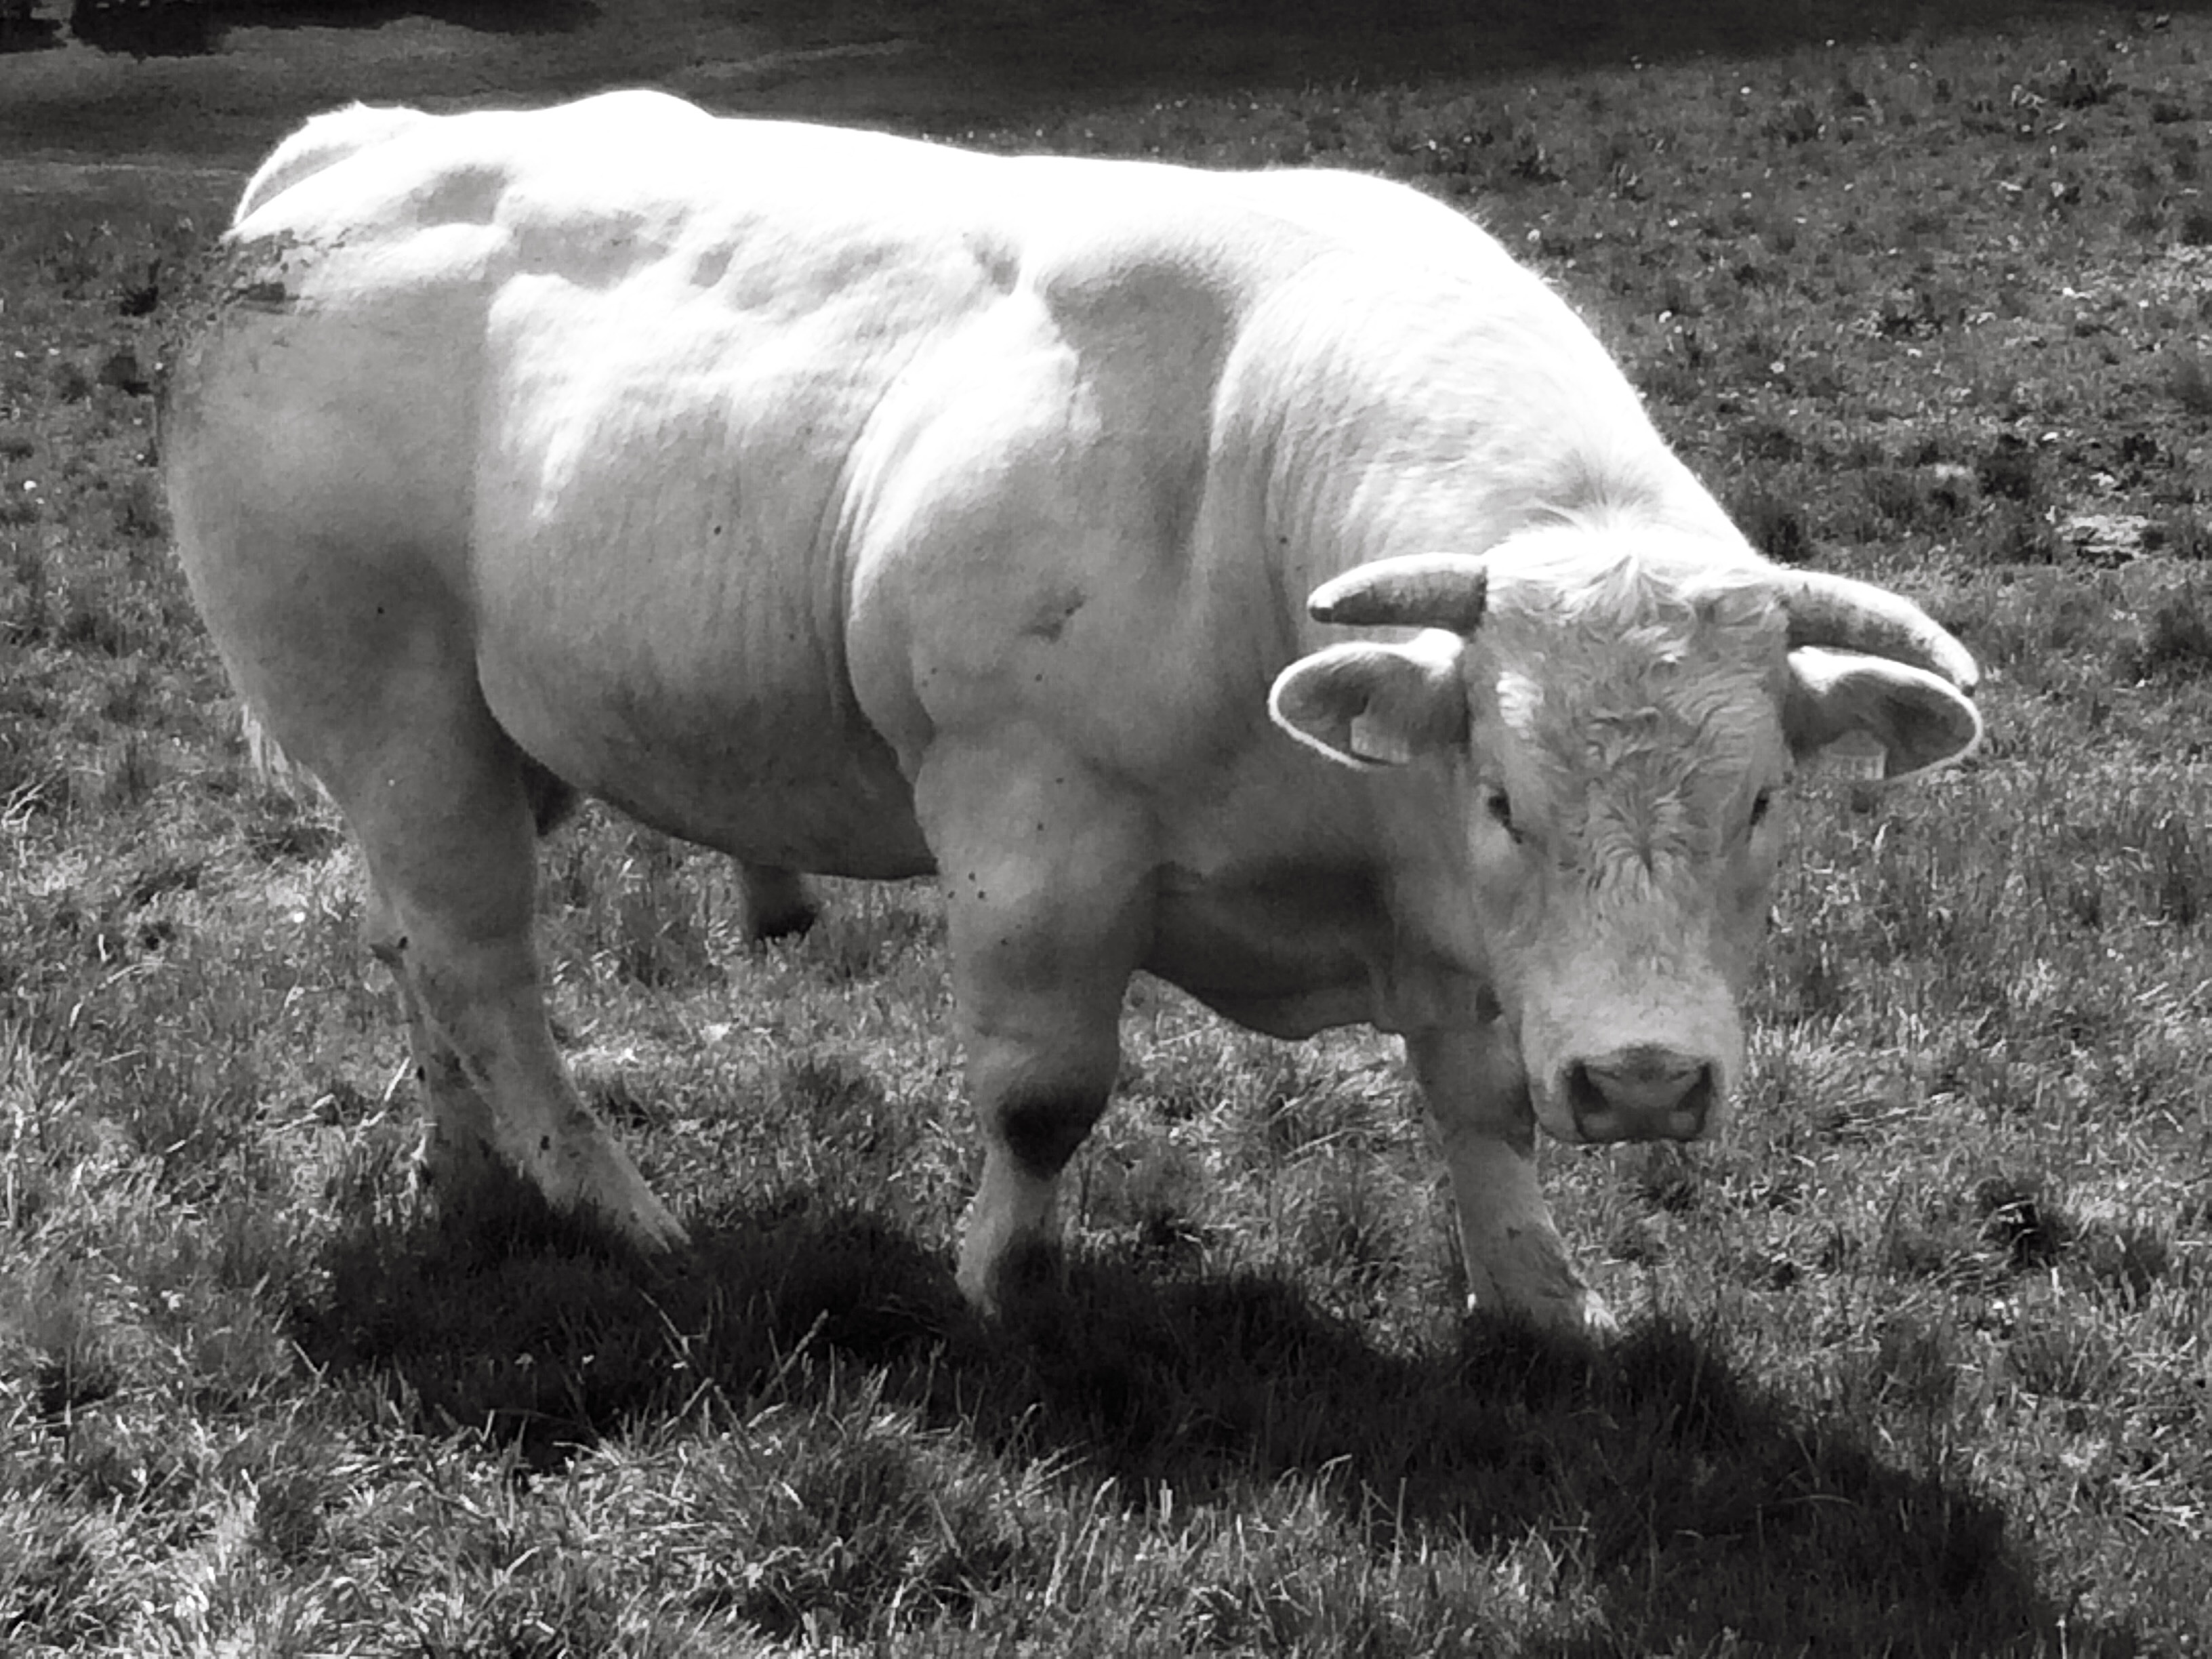
grass, black and white, france, wildlife, horn, pasture, grazing, livestock, monochrome, fauna, muscular, calf, bull, snout, aubrac, strength, force, ox, muscles, dairy cow, domestic pig, monochrome photography, cattle like mammal, cow goat family, terrestrial animal, aubrac bull